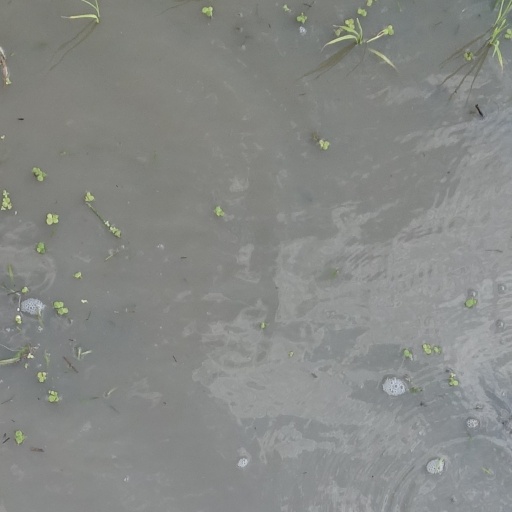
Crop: rice